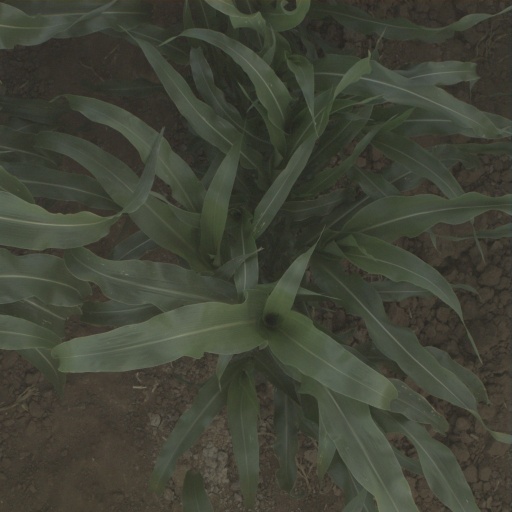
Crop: sorghum